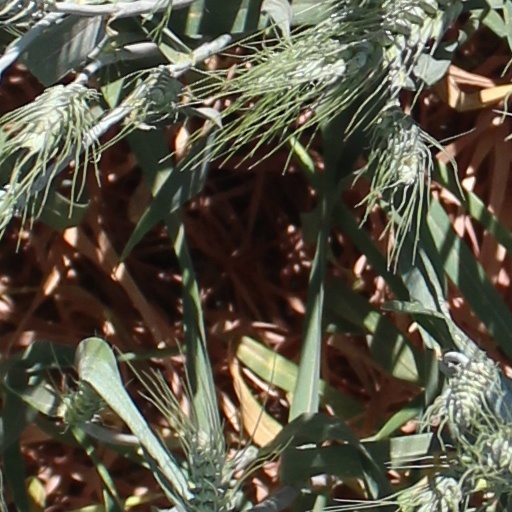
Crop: wheat